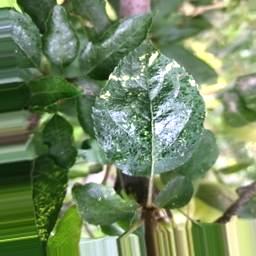
Label: Apple_Mosaic